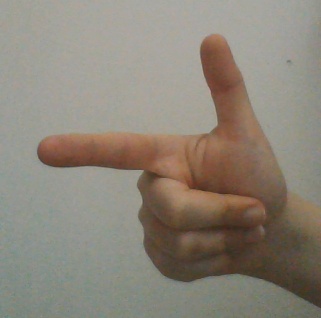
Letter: yaa